Alfred Tarski

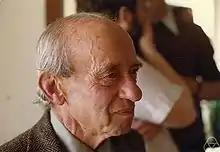
Alfred Tarski at Berkeley

Tarski's "What are Logical Notions?" (Tarski 1986) is the published version of a talk that he gave originally in 1966 in London and later in 1973 in Buffalo; it was edited without his direct involvement by John Corcoran. It became the most cited paper in the journal "History and Philosophy of Logic".